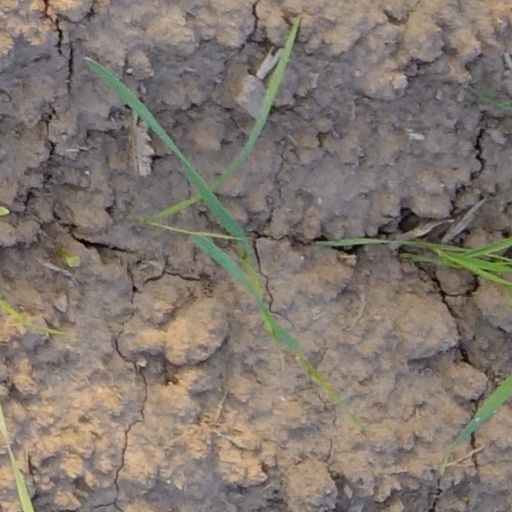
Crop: wheat